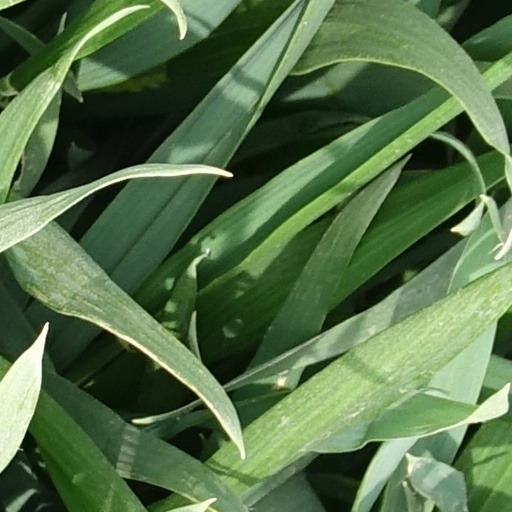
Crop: wheat